Star Wars: Episode II – Attack of the Clones

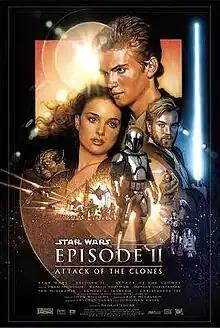
Theatrical release poster by Drew Struzan

Star Wars: Episode II – Attack of the Clones is a 2002 American epic space opera film directed by George Lucas and written by Lucas and Jonathan Hales. The sequel to "" (1999), it is the fifth entry in the "Star Wars" film series and second chronological chapter of the "Skywalker Saga". The film stars Ewan McGregor, Natalie Portman, Hayden Christensen, Ian McDiarmid, Samuel L. Jackson, Christopher Lee, Anthony Daniels, Kenny Baker, and Frank Oz.